Allegany College of Maryland

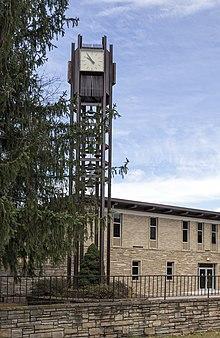
Allegany College of Maryland's bell tower, side view of College Center

The college offers 31 associate degree programs, 30 certificate programs, and 10 letter of recognition programs. ACM is one of two Maryland community colleges to be classified as a "community engaged" institution.